Largo, Sofia

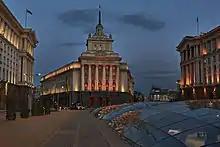
Transparent cover over the ruins of ancient Serdica

Following the democratic changes after 1989, the symbols of communism in the decoration of the Largo were removed, with the most symbolic act being the removing of the red star on a pole atop the former Party House using a helicopter and its substitution by the flag of Bulgaria. In the 1990s there have been suggestions to reshape the former Party House, sometimes regarded as an imposing remnant of a past ideology, by introducing more modern architectural elements.